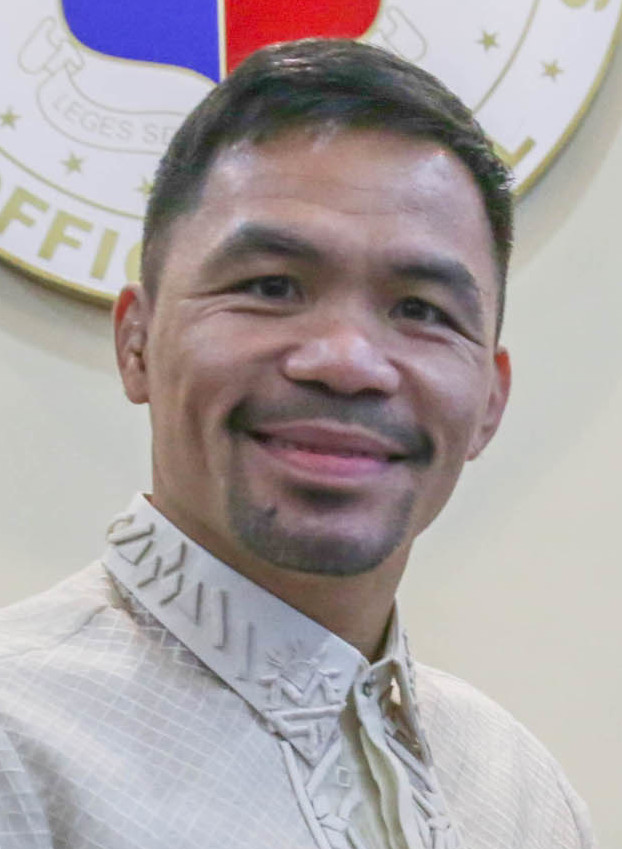
แมนนี ปาเกียว

| ชื่อ = แมนนี ปาเกียว
| ชื่อจริง = เอ็มมานูเอล ดาปิดราน ปาเกียว
| ภาพ = ไฟล์:Pacquiao and Didal (cropped).jpg|200px|center|
| ฉายา =เดอะแพ็คแมน (The Pac Man)เดอะเดสทรอยเยอร์(The Destroyer)
| วันเกิด =
| เมืองที่เกิด = จังหวัดบูคิดโนน
| ประเทศที่เกิด = ประเทศฟิลิปปินส์
| วันที่เสียชีวิต =
| เมืองที่เสียชีวิต =
| ส่วนสูง = 166 เซนติเมตร
| ค่ายมวย = ท็อปแรงก์โปรโมชัน
| ประเทศที่เสียชีวิต =
| รุ่น = ไลท์ฟลายเวทฟลายเวทซูเปอร์ฟลายเวทแบนตั้มเวทซูเปอร์แบนตั้มเวท เฟเธอร์เวทซูเปอร์เฟเธอร์เวทไลท์เวทเวลเตอร์เวทซูเปอร์ไลท์เวทซูเปอร์เวลเตอร์เวท
| ผู้จัดการ = ไมเคิล คอนซ์
| เทรนเนอร์ = เฟรดดี โรช
| boxrec = 6129
| total = 72
| wins = 62 (ชนะน็อก 39)
| KO = 39
| losses = 8 (แพ้น็อก 3)
| draws = 2
ไฟล์:Freddie_Roach_-_Manny_Pacquiao.jpg|thumb|200px|right|ปาเกียว กับ Freddie Roach|เฟรดดี โรช เทรนเนอร์
แมนนี ปาเกียว () นักมวยสากล, นักบาสเกตบอล และนักการเมืองชาวประเทศฟิลิปปินส์|ฟิลิปปินส์ เจ้าของฉายา เดอะแพ็คแมน (The Pac Man) นับเป็นนักมวยสากลอาชีพที่ได้เป็นแชมป์โลก 8 รุ่นคนแรกของโลก (ในสถาบัน WBA, WBC,IBF,WBO และเดอะริง)​
==ประวัติ==
แมนนี ปาเกียว เกิดวันที่ 17 ธันวาคม พ.ศ. 2521 ที่เมืองบูคิดโนน ประเทศฟิลิปปินส์ มีชื่อเต็มว่า เอ็มมานูเอล ดาปิดราน ปาเกียว (Emmanuel Dapidran Pacquiao) ในครอบครัวที่ยากจนมากที่เมืองบูคิดนอน ซึ่งเป็นเมืองทางตอนใต้ของฟิลิปปินส์ โดยเป็นลูกชายคนที่ 2 ในบรรดาลูก ๆ ทั้งหมด 4 คน ของ โรซาลิโอ และ ดิโอนิเซีย ปาเกียว ทั้งคู่แยกทางกันตั้งแต่ปาเกียวยังเล็ก ๆ ปาเกียวขึ้นชกมวยด้วยความยากจน ขึ้นชกมวยสากลอาชีพครั้งแรกเมื่อต้นปี พ.ศ. 2538 ที่กรุงมะนิลา เมืองหลวงของฟิลิปปินส์ ได้ค่าตัวครั้งแรก 100 เปโซ โดยส่งเงินมาช่วยเหลือครอบครัวตลอด
แมนนี ปาเกียว ถือเป็นนักมวยฟิลิปปินส์ที่ไม่เหมือนกับนักมวยฟิลิปปินส์รายอื่น ๆ ด้วยเป็นมวยทรหด หมัดหนักทั้งซ้ายและขวา จิตใจห้าวหาญไม่กลัวใคร และสภาพร่างกายแข็งแกร่ง โดยปาเกียวสามารถเอาชนะนักมวยไทยที่มีฝีมือเก่งกาจได้ถึง 2 คน คือ โชคชัย โชควิวัฒน์ และ ฉัตรชัย สาสะกุล โดยเฉพาะฉัตรชัย เป็นการเอาชนะน็อกไปโดยไม่มีใครคาดคิดมาก่อนด้วย ในประเทศไทย และยังเป็นผู้แย่งตำแหน่งแชมป์โลก WBC ในรุ่นฟลายเวทไปจากฉัตรชัย ถือเป็นแชมป์โลกครั้งแรกของปาเกียว อย่างไรก็ตาม ปาเกียวก็เสียตำแหน่งแชมป์ดังกล่าวคืนให้กับนักมวยชาวไทย ด้วยการแพ้น็อก เม็ดเงิน กระทิงแดงยิม ไปเพียงยกที่ 3 ซึ่งเป็นการป้องกันตำแหน่งครั้งที่ 2 ของปาเกียว โดยก่อนการชกปาเกียวมีปัญหาเรื่องการลดน้ำหนักตัวอย่างมาก จนทำให้ต้องเสียตำแหน่งไปเมื่อไม่สามารถทำน้ำหนักให้อยู่ในพิกัดได้ ซึ่งเม็ดเงินถือเป็นนักมวยเพียง 1 ใน 5 คนที่สามารถเอาชนะปาเกียวได้ และเป็นเพียง 1 ใน 3 คนเท่านั้นที่สามารถน็อกปาเกียวลงได้
หลังจากนั้นปาเกียวก็ได้เดินทางไปชกมวยและใช้ชีวิตในสหรัฐอเมริกา ก่อนที่จะมีชื่อเสียงในเวลาต่อมา
===ปัจจุบัน===
ปัจจุบัน แมนนี ปาเกียว กลายเป็นนักมวยระดับโลก และเป็นนักมวยชาวเอเชียรายแรกที่ได้ครองแชมป์โลกถึง 8 รุ่น นับว่าเป็นแชมป์โลกชาวเอเชียคนแรกที่ทำได้ถึงเช่นนี้ เพราะโดยปกติจะไม่มีโอกาสของนักมวยชาวเอเชียถึงเพียงนี้ อีกทั้งยังได้รับการจัดอันดับว่าเป็นนักมวยที่ดีที่สุดในโลกปอนด์ต่อปอนด์ มักได้รับการติดต่อให้ไปชกที่สหรัฐอเมริกาบ่อย ๆ มีค่าตัวไม่ต่ำกว่า 30 ล้านบาท เคยปะทะฝีมือกับยอดนักมวยระดับโลกมาแล้วหลายคน ซ้ำยังเอาชนะได้อีกต่างหาก เช่น มาร์โก อันโตนิโอ บาร์เรรา, เอริก โมราเลส, ฆวน มานูเอล มาร์เกซ, ออสการ์ เดอ ลา โฮยา, ริกกี แฮตตัน, อันโตนิโอ มาร์การิโต เป็นต้น จนได้รับการกล่าวขานว่าเป็นนักกีฬาชาวฟิลิปปินส์ที่ชาวโลกรู้จักดีที่สุด และเป็นหนึ่งในชาวฟิลิปปินส์ที่ชาวโลกรู้จักดีที่สุดเทียบเท่าประธานาธิบดีกลอเรีย มาคาปากัล-อาร์โรโย|กลอเรีย อาร์โรโย เลยทีเดียว นอกจากนี้ ปาเกียวยังได้รับเกียรติให้เป็นผู้เชิญธงชาติฟิลิปปินส์ ในพิธีเปิดโอลิมปิกฤดูร้อน 2008 ณ ปักกิ่ง|กรุงปักกิ่ง ประเทศจีน แม้ว่าตัวปาเกียวเองจะไม่ได้ร่วมการแข่งขันด้วยก็ตาม
ในวันที่ 15 พฤศจิกายน พ.ศ. 2552 ปาเกียวขึ้นชิงแชมป์โลก องค์กรมวยโลก (WBO) รุ่นเวลเตอร์เวท กับ มีเกล กอตโต​ นักมวยชาวปวยร์โตรีโก การชกเป็นไปอย่างดุเดือดโดย ปาเกียว สามารถส่ง กอตโต ลงไปนอนให้กรรมการนับ 8 ได้ในยกที่ 2 และ 3 และหลังจากนั้นปาเกียวก็เป็นไล่ชก กอตโต อยู่ฝ่ายเดียวจนกรรมการยุติการชกในยกที่ 12 ทำให้ ปาเกียวสามารถคว้าเข็มขัดแชมป์โลกเส้นที่ 7 มาครองได้สำเร็จ และนับเป็นนักมวยคนแรกของโลกที่ได้แชมป์โลกมากถึง 8 รุ่น และถือว่าเป็นนักมวยอันดับหนึ่งของโลกเมื่อเทียบกันแล้วปอนด์ (หน่วยมวล)|ปอนด์ต่อปอนด์ในยุคปัจจุบัน
ในวันที่ 13 พฤศจิกายน พ.ศ. 2554 ปาเกียวขึ้นชกป้องกันตำแหน่งแชมป์โลก WBO รุ่นเวลเตอร์เวทของ โดยพบกับ ฆวน มานูเอล มาร์เกซ นักมวยชาวเม็กซิกันที่เคยพบกันมาก่อนหน้านี้แล้วถึง 3 ครั้ง แม้ปาเกียวจะเป็นฝ่ายที่เอาชนะไปได้ก่อนหน้าถึง 2 ครั้ง และเสมอหนึ่งครั้ง แต่ฝ่ายมาร์เกซอ้างว่าตนเองต่างหากที่สมควรเป็นผู้ชนะ สำหรับผลการชกในครั้งนี้ ปรากฏว่าปาเกียวเป็นฝ่ายเดินเข้าหามาร์เกซ แต่ถูกมาร์เกซดักสวนกลับไปได้หลายครั้ง จนหมด 12 ยก สภาพการณ์น่าจะเป็นมาร์เกซเป็นผู้ชนะคะแนน แต่เมื่อมีการประกาศคะแนนออกมาแล้ว ปรากฏว่ากรรมการทั้ง 3 ท่าน ให้มาร์เกซเป็นฝ่ายแพ้คะแนนไปอย่างไม่เป็นเอกฉันท์ คือ 114-114 ,115-113 และ 116-112 ค้านสายตาแฟนมวยในสนามและทั่วโลกที่นั่งชมการถ่ายทอดผ่านหน้าจอโทรทัศน์เป็นอย่างมาก ค้านสายตา!มาร์เกซไล่ถลุงปาเกียว12ยกแต่แพ้คะแนน จากสนุกดอตคอม
ต่อมา ปาเกียวเป็นฝ่ายแพ้คะแนนอย่างไม่เป็นเอกฉันท์ต่อ ทิโมธี แบรดลีย์ นักมวยผิวสีชาวอเมริกัน อดีตแชมป์โลก WBC รุ่นซูเปอร์ไลท์เวท ที่ทำน้ำหนักขึ้นมา และไม่เคยแพ้ใคร ด้วยคะแนน 113-115 ทั้ง 3 เสียง เมื่อวันที่ 10 มิถุนายน พ.ศ. 2555 "แบร็ดลีย์" ทำช็อก!! แย่งเข็มขัดจาก "ปาเกียว" จากผู้จัดการออนไลน์
จากนั้น ในวันที่ 9 ธันวาคม ปีเดียวกัน ปาเกียวเปิดโอกาสให้มาร์เกซชกล้างตาอีกรอบเป็นครั้งที่ 4 ปรากฏว่าปาเกียวเป็นฝ่ายโดนมาร์เกซที่อยู่ในวัย 39 ปีแล้ว ชกลงไปนับ 8 ก่อนในยกที่ 4 จากนั้นปาเกียวได้นับ 8 คืนมาในยกที่ 5 และสามารถเรียกเลือดจากดั้งจมูกของมาร์เกซได้ แต่ในปลายยกที่ 6 ปาเกียวขณะโถมตัวบุกเข้ามา โดนหมัดขวาสวนของมาร์เกซเข้าเต็มคาง หน้าคว่ำลงไปนอนกับพื้นเวทีอย่างหมดสภาพ กรรมการยุติการชกทันที ทำให้ปาเกียวเป็นฝ่ายแพ้ทีเคโอไปในยกนี้ ด้วยเวลา 02.59 นาที ทำให้มาร์เกซเอาชนะปาเกียวได้เป็นครั้งแรกในการชกของทั้งคู่ซึ่งในครั้งนี้เป็นครั้งที่ 4 โดยถือว่าเป็นชัยชนะที่เด็ดขาดของมาร์เกซ ขณะที่ปาเกียวนับเป็นการแพ้ติดต่อกันถึง 2 ครั้ง Juan Manuel Marquez knocks out Manny Pacquiao in sixth round
ต่อมาในวันที่ 13 เมษายน พ.ศ. 2557 ปาเกียวได้มีโอกาสพบกับแบรดลีย์อีกครั้ง ซึ่งครั้งนี้ปาเกียวมีความมุ่งมั่นมากที่จะเอาชนะแบรดลีย์ให้ได้ ท่ามกลางเสียงวิจารณ์ว่า ปาเกียวในขณะนี้ไม่ใช่ปาเกียวคนเดิมอีกแล้ว เพราะทั้งน้ำหนักหมัด และจังหวะความเร็วที่เคยเป็นจุดเด่น ก็ลดลงเป็นอย่างมาก ผลการชกปรากฏว่า ปาเกียวเป็นฝ่ายชนะคะแนนแบบเป็นเอกฉันท์ต่อแบรดลีย์ด้วยคะแนน 118-110, 116-112 และ 116-112 ทำให้ได้กลับมาเป็นแชมป์โลกอีกครั้ง
ล่าสุด แมนนี ปาเกียว ได้เซ็นสัญญาชกกับ ฟลอยด์ เมย์เวทเธอร์ จูเนียร์ นักมวยที่ได้รับการยอมรับว่าเป็นอันดับหนึ่งของโลก ซึ่งสถิติการชกยังไม่เคยเสมอหรือแพ้ใคร เป็นที่เรียบร้อย ซึ่งทั้งคู่ได้รับการจับตาและคาดหมายว่าควรจะได้ชกเพื่อพิสูจน์ฝีมือกันมานานแล้ว โดยกำหนดขึ้นในวันที่ 2 พฤษภาคม พ.ศ. 2558 ที่เอ็มจีเอ็มการ์เดนอารีนา ในนครลาสเวกัส สหรัฐอเมริกา โดยคาดว่าค่าตัวของทั้ง 2 น่าจะไม่น้อยกว่า 250 ล้านดอลลาร์ (ประมาณ 8,000 ล้านบาท) สำหรับ เมย์เวทเทอร์ จูเนียร์ จะได้รับส่วนแบ่งร้อยละ 60 ขณะที่ ปาเกียว จะยอมรับส่วนแบ่งที่น้อยกว่า คือ ร้อยละ 40 รวมทั้งยังมีรายได้สิทธิประโยชน์ด้านอื่นตามมาอีก เช่น ค่าลิขสิทธิ์การถ่ายทอดผ่านดาวเทียม
ผลการชก ปรากฏว่า ปาเกียวเป็นฝ่ายเดินเข้าหาและออกหมัดเข้าใส่ ขณะที่เมย์เวทเธอร์ จูเนียร์ เน้นการชกอยู่วงนอก และเต้นพลิ้วหลบหมัดของปาเกียวไปได้หลายครั้ง ในยกที่ 6 และ 8 ปาเกียวสามารถไล่เมย์เวทเธอร์ จูเนียร์ เข้าไปที่มุมและรัดหมัดชุดใส่ได้ แต่ในยกต่อ ๆ มา เมย์เวทเธอร์ จูเนียร์ กลับมาชกในรูปแบบเดิม เมื่อครบ 12 ยก ปาเกียวเป็นฝ่ายแพ้คะแนนไปอย่างเป็นเอกฉันท์ 118-110, 116-112 และ 116-112 ซึ่งปาเกียวเชื่อว่า ตนน่าจะเป็นฝ่ายชนะมากกว่า โดยหลังการชก ปาเกียวได้เปิดเผยว่า หัวไหล่ขวาของตนนั้นเกิดอาการกล้ามเนื้อฉีกขาดก่อนการชกราว 3 สัปดาห์ ทำให้ไม่สามารถออกหมัดขวาได้อย่างเต็มที่ และต้องเข้ารับการผ่าตัดหลังการชก ซึ่งอาจจะต้องใช้เวลาพักรักษาตัวนานร่วมปี
===ชีวิตส่วนตัว===
ปาเกียวนับถือศาสนาคริสต์ นิกายโปรแตสแตนท์ ซึ่งเดิมเคยนับถือนิกายโรมันคาทอลิกมาก่อน แม่ 'ปาเกียว' ชี้ลูกชายโดนน็อก เพราะเปลี่ยนนิกาย จากไทยรัฐ ชีวิตครอบครัว ปาเกียวสมรสกับจินกี้ จาโมร่า เมื่อปี พ.ศ. 2541 ขณะที่จินกี้อายุได้ 18 ปี ปาเกียวอายุ 19 ปี ปัจจุบันทั้งคู่มีบุตรด้วยกันทั้งหมด 4 คน ปาเกียวเป็นนักมวยที่ไว้ผมยาวกว่านักมวยทั่วไป โดยเจ้าตัวให้เหตุผลว่าเนื่องจากชื่นชอบบรูซ ลี จึงไว้เลียนแบบสารคดีพิเศษประวัติ แมนนี ปาเกียว ทางช่อง 7: วันศุกร์ที่ 6 พฤษภาคม พ.ศ. 2554
==การเมือง==
ในปี พ.ศ. 2550 แมนนี ปาเกียวได้ลงสมัครรับเลือกตั้งเป็นครั้งแรกในระดับเทศบาลของกรุงมะนิลา แต่ไม่ประสบความสำเร็จเมื่อพ่ายแพ้ต่อคู่แข่งไปแบบขาดลอย
ไฟล์:Pacquiao - PBA-Kia Sorento player.jpg|thumb|left|ปาเกียวกับการเล่นบาสเกตบอล
ต่อมาในกลางปี พ.ศ. 2553 ปาเกียวได้สมัครรับเลือกตั้งเป็นสมาชิกสภาผู้แทนราษฎรจังหวัดซารังกานี ในการเลือกตั้งทั่วไปในประเทศฟิลิปปินส์ พ.ศ. 2553|การเลือกตั้งทั่วไป และได้รับเลือกตั้งด้วยคะแนนที่ขาดลอยจากคู่แข่งเป็นอย่างมากแมนนีปาเกียวนักมวยชื่อดังกลายเป็นสสตากาล็อก แมนนี ปาเกียว นักมวยชื่อดัง กลายเป็นส.ส.ตากาล็อก ซึ่งปาเกียวมีความสนใจในการเมืองมานานแล้ว และยังเปรยหลายครั้งว่า หากได้เล่นการเมืองและได้รับเลือกตั้งอาจจะแขวนนวมเนื่องจากครอบครัวต้องการให้เลิกชกมวย ช็อก!ปาเกียวอาจแขวนนวม เหตุแม่รบเร้าให้เลิกมานาน
==บาสเกตบอล==
นอกจากนี้แล้ว แมนนี ปาเกียวยังชื่นชอบการเล่นบาสเกตบอลอีกด้วย โดยทำหน้าที่เป็นทั้งผู้ฝึกสอนและผู้เล่นของทีมเกีย โซเรนตอส โดยปาเกียวได้ลงแข่งบาสเกตบอลอาชีพเป็นครั้งแรกเมื่อวันที่ 17 ตุลาคม พ.ศ. 2557 โดยสวมเสื้อหมายเลข 17 ได้ทำการลงแข่งเป็นเวลา 10 นาที กับทีม แบล็ควอเตอร์ อีลิท ในลีกบาสเกตบอลอาชีพของฟิลิปปินส์ ซึ่งปาเกียวทำคะแนนได้ 1 คะแนนอีกด้วย
== เกียรติประวัติ ==
* แชมป์ OPBF รุ่นฟลายเวท (2540 – 2541)
** ชิง 26 มิถุนายน 2540 ชนะน็อก โชคชัย โชควิวัฒน์ () ยก 5 ที่ มันดาลูยง เมโทรมะนิลา ประเทศฟิลิปปินส์
** ป้องกันแชมป์ครั้งที่ 1, 6 ธันวาคม 2540 ชนะน็อก พนมเดช อ.ยุทธนากร () ยก 1 ที่ สนามกีฬาโคตาบาโรใต้ โคโรนาดัล จังหวัดตีโมกโคตาบาโต ประเทศฟิลิปปินส์
* แชมป์โลก WBC รุ่นฟลายเวท (2541 – 2542)
** ชิง 4 ธันวาคม 2541 ชนะน็อก ฉัตรชัย สาสะกุล () ยก 8 ที่ วิทยาลัยทองสุข กรุงเทพมหานคร ประเทศไทย
** ป้องกันแชมป์ครั้งที่ 1, 24 เมษายน 2542 ชนะทีเคโอ​ กาบริเอล มิรา () ยก 4 ที่ สมาร์ทอาราเนตาคอลิเซียม เกซอนซิตี เมโทรมะนิลา ประเทศฟิลิปปินส์
** ป้องกันแชมป์ครั้งที่ 2, 17 กันยายน 2542 แพ้น็อก เม็ดเงิน กระทิงแดงยิม () ยกที่ 3 ที่ อำเภอปากพนัง จังหวัดนครศรีธรรมราช ประเทศ​ไทย​
* แชมป์ WBC International (แชมป์เงา WBC) รุ่นซูเปอร์แบนตั้มเวท (2542 – 2544)
** ชิง 18 ธันวาคม 2542 ชนะทีเคโอ​ เรนาเต จามิลี () ยก 2 ที่ อีลอสเด้สปอร์ตเซนเตอร์ ปาราญาเก เมโทรมะนิลา​ ประเทศฟิลิปปิน​ส์
** ป้องกันแชมป์ครั้งที่ 1, 4 มีนาคม 2543 ชนะทีเคโอ​ อาร์เนล บาโรติลโล () ยก 4 ที่ สนามกีฬา​นินอยอากิโน มะนิลา ประเทศ​ฟิลิปปินส์
** ป้องกันแชมป์ครั้งที่ 2, 28 มิถุนายน 2543 ชนะทีเคโอ​ แจ- ซึงกง () ยก 1 ที่ สมาร์ทอาราเนตาคอลิเซียม เกซอนซิตี เมโทรมะนิลา ประเทศฟิลิปปินส์
** ป้องกันแชมป์ครั้งที่ 3, 14 ตุลาคม 2543 ชนะทีเคโอ​ นาเดล ฮุสเซน () ยก 10 ที่ อีนาเรสเซนเตอร์ อันตีโปโล จังหวัดรีซัล ประเทศฟิลิปปินส์
** ป้องกันแชมป์ครั้งที่ 4, 24 กุมภาพันธ์ 2544 ชนะทีเคโอ​ เทตสึโทระ เซนริมะ () ยก 5 ที่ อีนาเรสเซนเตอร์ อันตีโปโล จังหวัดรีซัล ประเทศฟิลิปปินส์
** ป้องกันแชมป์ครั้งที่ 5, 28 เมษายน 2544 ชนะน็อก เวทย์ ศักดิ์เมืองแกลง () ยก 6 ที่ คีดาปาวัน จังหวัดโคตาบาโต ประเทศ​ฟิลิปปินส์
* แชมป์โลก IBF รุ่นจูเนียร์เฟเธอร์เวท (2544 – 2546)
** ชิง 23 มิถุนายน 2544 ชนะทีเคโอ​ เลห์โลโฮโนโล เลดวาบา () ยก 6 ที่ เอ็มจีเอ็ม​แกรนด์​ลาสเวกัส​ ลาสเวกัส รัฐเนวาดา สหรัฐ
** ป้องกันแชมป์ครั้งที่ 1, 10 พฤศจิกายน 2544 เสมอโดยเทคนิค อากาปิโต ซานเชซ () ยก 6 ที่ บิล เกรแฮมซีวิกเซนเตอร์​ ซานฟรานซิสโก รัฐแคลิฟอร์เนีย สหรัฐ
** ป้องกันแชมป์ครั้งที่ 2, 8 สิงหาคม 2545 ชนะทีเคโอ​ ฆอร์เฆ เอลิเอเซร์ ฆูลิโอ () ยก 2 ที่ เมมฟิสพีรามิด เมมฟิส (รัฐเทนเนสซี)|เมมฟิส รัฐเทนเนสซี สหรัฐ
** ป้องกันแชมป์ครั้งที่ 3, 26 ตุลาคม 2545 ชนะทีเคโอ​ ฟ้าประกอบ รักเกียรติยิม () ยก 1 ที่ รีซัลเมมโมเรียล​คอเลจยิม ดาเบา ประเทศฟิลิปปินส์
** ป้องกันแชมป์ครั้งที่ 4, 26 กรกฎาคม 2546 ชนะทีเคโอ​ เอ็มมานูเอล ลูเซโร () ยก 3 ที่ แกรนด์​โอลิมปิก​ออดิทอเรียม​ ลอสแอนเจลิส รัฐแคลิฟอเนีย​ สหรัฐ
* แชมป์โลกเดอะริงและไลเนียล รุ่นเฟเธอร์เวท (2546 - 2547)
** ชิง 15 พฤศจิกายน 2546 ชนะทีเคโอ​ มาร์โก อันโตนิโอ บาร์เรรา () ยก 11 ที่ แอลาโมโดม แซนแอนโทนีโอ รัฐเท็กซัส สหรัฐ
** ป้องกันแชมป์ครั้งที่ 1 , 8 พฤษภาคม 2547 เสมอกับ ฆวน มานูเอล มาร์เกซ () ที่ เอ็มจีเอ็ม​แกรนด์​ลาสเวกัส​ ลาสเวกัส รัฐเนวาดา สหรัฐ
** ป้องกันแชมป์ครั้งที่ 2 , 11 ธันวาคม 2547 ชนะทีเคโอ​ ฟ้าสั่ง พ.ธวัชชัย ()​ ยก 4 ที่ เอ็มซีโฮมดีพอร์ท ทากิก เมโทรมะนิลา ประเทศ​ฟิลิปปินส์
* แชมป์ WBC International (แชมป์เงา WBC) รุ่นซูเปอร์เฟเธอร์เวท (2548 – 2550)
** ชิง 10 กันยายน 2548 ชนะทีเคโอ​ เอกตอร์ เบลัสเกซ ()​ ยก 6 ที่ สเตเปิลส์เซ็นเตอร์ ลอสแอนเจลิส รัฐแคลิฟอร์เนีย ​สหรัฐ
** ป้องกันแชมป์ครั้งที่ 1, 21 มกราคม 2549 ชนะทีเคโอ​ เอริก โมราเลส ()​ ยก 10 ที่ โธมัสแอนด์แม็กเซนเตอร์ ลาสเวกัส รัฐเนวาดา สหรัฐ
** ป้องกันแชมป์ครั้งที่ 2, 2 กรกฎาคม 2549 ชนะคะแนน โอสการ์ ลาริโอส ()​ ที่ สมาร์ทอาราเนตาคอลิเซียม เกซอนซิตี เมโทรมะนิลา ประเทศฟิลิปปินส์
** ป้องกันแชมป์ครั้งที่ 3, 18 พฤศจิกายน 2549 ชนะทีเคโอ​ เอริก โมราเลส ()​ ยก 3 ที่ โธมัสแอนด์แม็กเซนเตอร์ ลาสเวกัส รัฐเนวาดา สหรัฐ
** ป้องกันแชมป์ครั้งที่ 4, 14 เมษายน 2550 ชนะน็อก ฆอร์เฆ โซลิส ()​ ยก 8 ที่ แอลาโมโดม แซนแอนโทนีโอ รัฐเท็กซัส สหรัฐ
** ป้องกันแชมป์ครั้งที่ 5, 6 ตุลาคม 2550 ชนะคะแนน มาร์โก อันโตนิโอ บาร์เรรา ()​ ที่ แมนดะเลย์เบย์ ลาสเวกัส รัฐเนวาดา สหรัฐ
* แชมป์โลก WBC และเดอะริงรุ่นซูเปอร์เฟเธอร์เวท (2551)
** ชิง 15 มีนาคม 2551 ชนะคะแนน ฆวน มานูเอล มาร์เกซ ()​ ที่ แมนดะเลย์เบย์ ลาสเวกัส รัฐเนวาดา สหรัฐ
*แชมป์โลก WBC รุ่นไลท์เวท (2551)
** ชิง 28 มิถุนายน 2551 ชนะทีเคโอ​ยก 9 เดวิด ดิแอซ ()​ ที่ แมนดะเลย์เบย์ ลาสเวกัส รัฐเนวาดา สหรัฐ สหรัฐ
* แชมป์โลก IBO และเดอะริงรุ่นซูเปอร์ไลท์เวท (2552)
** 3 พฤษภาคม 2552 ชนะทีเคโอ​ยก 2 ริกกี แฮตตัน ()​ ที่ เอ็มจีเอ็ม​แกรนด์​ลาสเวกัส​ ลาสเวกัส รัฐเนวาดา สหรัฐ
* แชมป์โลก WBO รุ่นเวลเตอร์เวท (2552 - 2555)
** ชิง 14 พฤศจิกายน 2552 ชนะทีเคโอ มีเกล กอตโต () ยก 12​ ที่ เอ็มจีเอ็ม​แกรนด์​ลาสเวกัส​ ลาสเวกัส รัฐเนวาดา สหรัฐ
** ป้องกันแชมป์ครั้งที่ 1, 13 มีนาคม 2553 ชนะคะแนน โจซัว คลอตเตย์ ()​ ที่ เอทีแอนด์ทีสเตเดียม อาร์ลิงตัน รัฐเท็กซัส​ สหรัฐ​
** ป้องกันแชมป์ครั้งที่ 2, 8 พฤษภาคม 2554 ชนะคะแนน เชน มอสลีย์ ()​ ที่ เอ็มจีเอ็ม​แกรนด์​ลาสเวกัส​ ลาสเวกัส รัฐเนวาดา สหรัฐ
** ป้องกันแชมป์ครั้งที่ 3, 13 พฤศจิกายน 2554 ชนะคะแนน ฆวน มานูเอล มาร์เกซ ()​ ที่ เอ็มจีเอ็ม​แกรนด์​ลาสเวกัส​ ลาสเวกัส รัฐเนวาดา สหรัฐ
** เสียแชมป์, 10 มิถุนายน 2555 แพ้คะแนน ทิโมธี แบรดลีย์ ()​ ที่ เอ็มจีเอ็ม​แกรนด์​ลาสเวกัส​ ลาสเวกัส รัฐเนวาดา สหรัฐ
* แชมป์โลก WBC รุ่นซูเปอร์เวลเตอร์เวท (2553)
** ชิง 13 พฤศจิกายน 2553 ชนะคะแนน อันโตนิโอ มาร์การิโต ()​ ที่ เอทีแอนด์ทีสเตเดียม อาร์ลิงตัน รัฐเท็กซัส​ สหรัฐ
** สละแชมป์
* แชมป์ WBO International รุ่นเวลเตอร์เวท (2556)
** ชิง 24 พฤศจิกายน 2556 ชนะคะแนน แบรนดอน ริออส ()​ ที่ เดอะเวนีเชียนมาเก๊า มาเก๊า ประเทศจีน
* แชมป์โลก WBO รุ่นเวลเตอร์เวท สมัยที่ 2 (2557 - 2558)
** ชิง 13 เมษายน 2557 ชนะคะแนน ทิโมธี แบรดลีย์ ()​ ที่ เอ็มจีเอ็ม​แกรนด์​ลาสเวกัส​ ลาสเวกัส รัฐเนวาดา สหรัฐ
** ป้องกันแชมป์ครั้งที่ 1, 23 พฤศจิกายน 2557 ชนะคะแนน คริส อัลเกียรี ()​ ที่ เดอะเวนีเชียนมาเก๊า มาเก๊า ประเทศจีน
** เสีย​แชมป์, 2 พฤษภาคม 2558 แพ้คะแนน ฟลอยด์ เมย์เวทเธอร์ จูเนียร์ ()​ ที่ เอ็มจีเอ็ม​แกรนด์​ลาสเวกัส​ ลาสเวกัส รัฐเนวาดา สหรัฐ
*แชมป์ WBO International และไลเนียล รุ่นเวลเตอร์เวท (2559)
** ชิง 9 เมษายน 2559 ชนะคะแนน ทิโมธี แบรดลีย์ ()​ ที่ เอ็มจีเอ็ม​แกรนด์​ลาสเวกัส​ ลาสเวกัส รัฐเนวาดา สหรัฐ
* แชมป์โลก WBO รุ่นเวลเตอร์เวท สมัยที่ 3 (2559 - 2560)
** ชิง 5 พฤศจิกายน ​2559 ชนะคะแนน เจสซี วาร์กัส ()​ ที่ โธมัสแอนด์แม็กเซนเตอร์​ ลาสเวกัส รัฐเนวาดา สหรัฐ
** เสียแชมป์, 2 กรกฎาคม​ 2560 แพ้คะแนน เจฟฟ์ ฮอร์น ()​ ที่ แลงพาร์ก บริสเบน​ รัฐควีนส์แลนด์​ ประเทศออสเตรเลีย
* แชมป์โลก WBA รุ่นเวลเตอร์เวท (2561 - 2562)
** ชิง 15 มิถุนายน 2561 ชนะทีเคโอ​ ลูกัส มาติเซ () ยก 7​ ที่ อาเซียตาอารีนา กัวลาลัมเปอร์ ดินแดนสหพันธ์ (มาเลเซีย)|ดินแดนสหพันธ์ ประเทศมาเลเซีย
** ป้องกันแชมป์ครั้งที่ 1, 19 มกราคม​ 2562 ชนะคะแนน เอเดรียน โบเนอร์ ()​ ที่ เอ็มจีเอ็ม​แกรนด์​ลาสเวกัส​ ลาสเวกัส รัฐเนวาดา สหรัฐ
* แชมป์โลก WBA (ซูเปอร์แชมป์) รุ่นเวลเตอร์เวท (2562 - 2564)​
** ชิง 20 กรกฎาคม​ 2562 ชนะคะแนน คีธ เธอร์แมน ()​ ที่ เอ็มจีเอ็ม​แกรนด์​ลาสเวกัส​ ลาสเวกัส รัฐเนวาดา สหรัฐ
**พักตำแหน่ง 29 มกราคม 2564 WBA designates Manny Pacquiao as Champion in Recess ​
* เคยชิงแชมป์ต่อไปนี้แต่ไม่สำเร็จ
** ชิงแชมป์โลก WBO รุ่นจูเนียร์เฟเธอร์เวท 10 พฤศจิกายน 2544 เสมอโดยเทคนิค อากาปิโต ซานเชซ ()​ ที่ บิล เกรแฮมซีวิกเซนเตอร์​ ซานฟรานซิสโก รัฐแคลิฟอร์เนีย
** ชิงแชมป์โลก WBA (ซูเปอร์​แชมป์​) และ IBF รุ่นเฟเธอร์เวท 8 พฤษภาคม 2547 เสมอกับ ฆวน มานูเอล มาร์เกซ () ​ที่ เอ็มจีเอ็ม​แกรนด์​ลาสเวกัส​ ลาสเวกัส รัฐเนวาดา สหรัฐ
** ชิงแชมป์โลก IBA และแชมป์เงา WBC รุ่นซูเปอร์เฟเธอร์เวท 19 มีนาคม 2548 แพ้คะแนน เอริก โมราเลส ()​ ที่ เอ็มจีเอ็ม​แกรนด์​ลาสเวกัส​ ลาสเวกัส รัฐเนวาดา สหรัฐ
** ชิงแชมป์โลก WBA (ซูเปอร์แชมป์)​, WBC, เดอะริง และไลเนียลรุ่นเวลเตอร์เวท 2 พฤษภาคม 2558 แพ้คะแนน ฟลอยด์ เมย์เวทเธอร์ จูเนียร์ () ที่ เอ็มจีเอ็ม​แกรนด์​ลาสเวกัส​ ลาสเวกัส รัฐเนวาดา สหรัฐ
** ชิงแชมป์โลก WBA (ซูเปอร์แชมป์) รุ่นเวลเตอร์เวท 21 สิงหาคม​ 2564 แพ้คะแนน โยร์เดนิส อูกัส ()​ ที่ ทีโมบายล์อารีนา​ ลาสเวกัส รัฐเนวาดา สหรัฐ
* ชกนัดพิเศษในรุ่นเวลเตอร์เวท
** 6 ธันวาคม 2551 ชนะอาร์ทีดี ออสการ์ เดอ ลา โฮยา () ยก 8 ที่ เอ็มจีเอ็ม​แกรนด์​ลาสเวกัส​ ลาสเวกัส รัฐเนวาดา สหรัฐ
== อ้างอิง ==
* สถิติการชก boxrec.com
* อินไซด์ข่าวฮอต 5 ซูเปอร์สตาร์กีฬาโลกจากเอเชีย, หนังสือพิมพ์เดลินิวส์ ฉบับที่ 21,345 วันที่ 22 มีนาคม 2551
== แหล่งข้อมูลอื่น ==
* เว็บไซต์ส่วนตัว
หมวดหมู่:นักมวยสากลชาวฟิลิปปินส์รุ่นฟลายเวท
หมวดหมู่:นักมวยสากลชาวฟิลิปปินส์รุ่นซูเปอร์แบนตัมเวท
หมวดหมู่:นักมวยสากลชาวฟิลิปปินส์รุ่นซูเปอร์เฟเธอร์เวท
หมวดหมู่:นักมวยสากลชาวฟิลิปปินส์รุ่นซูเปอร์ไลท์เวท
หมวดหมู่:นักมวยสากลชาวฟิลิปปินส์รุ่นไลท์เวท
หมวดหมู่:นักมวยสากลชาวฟิลิปปินส์รุ่นเวลเตอร์เวท
หมวดหมู่:นักการเมืองฟิลิปปินส์
หมวดหมู่:แชมป์ OPBF
หมวดหมู่:แชมป์โลก WBC
หมวดหมู่:แชมป์เงา WBC
หมวดหมู่:แชมป์โลก IBF
หมวดหมู่:แชมป์โลก WBO
หมวดหมู่:แชมป์โลก WBA
หมวดหมู่:บุคคลจากจังหวัดบูคิดโนน
หมวดหมู่:นักบาสเกตบอลชาวฟิลิปปินส์
หมวดหมู่:ผู้ฝึกสอนบาสเกตบอล
หมวดหมู่:แชมป์โลก เดอะริง